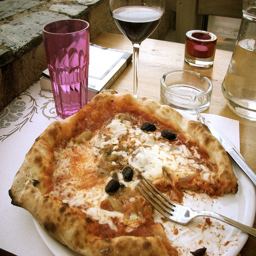
A partly eaten pizza and a fork with wine on the table.
A homemade pizza resting on a table with a wine glass.
A partially eaten pizza sits on a table with a wineglass.
A table with a pizza on a plate being eaten.
A partially eaten pizza on a white plate.